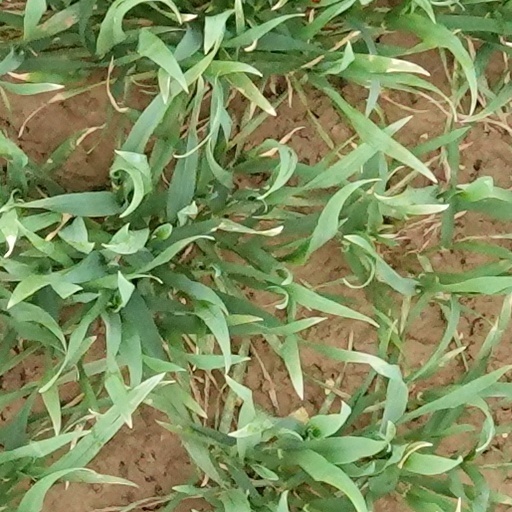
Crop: wheat